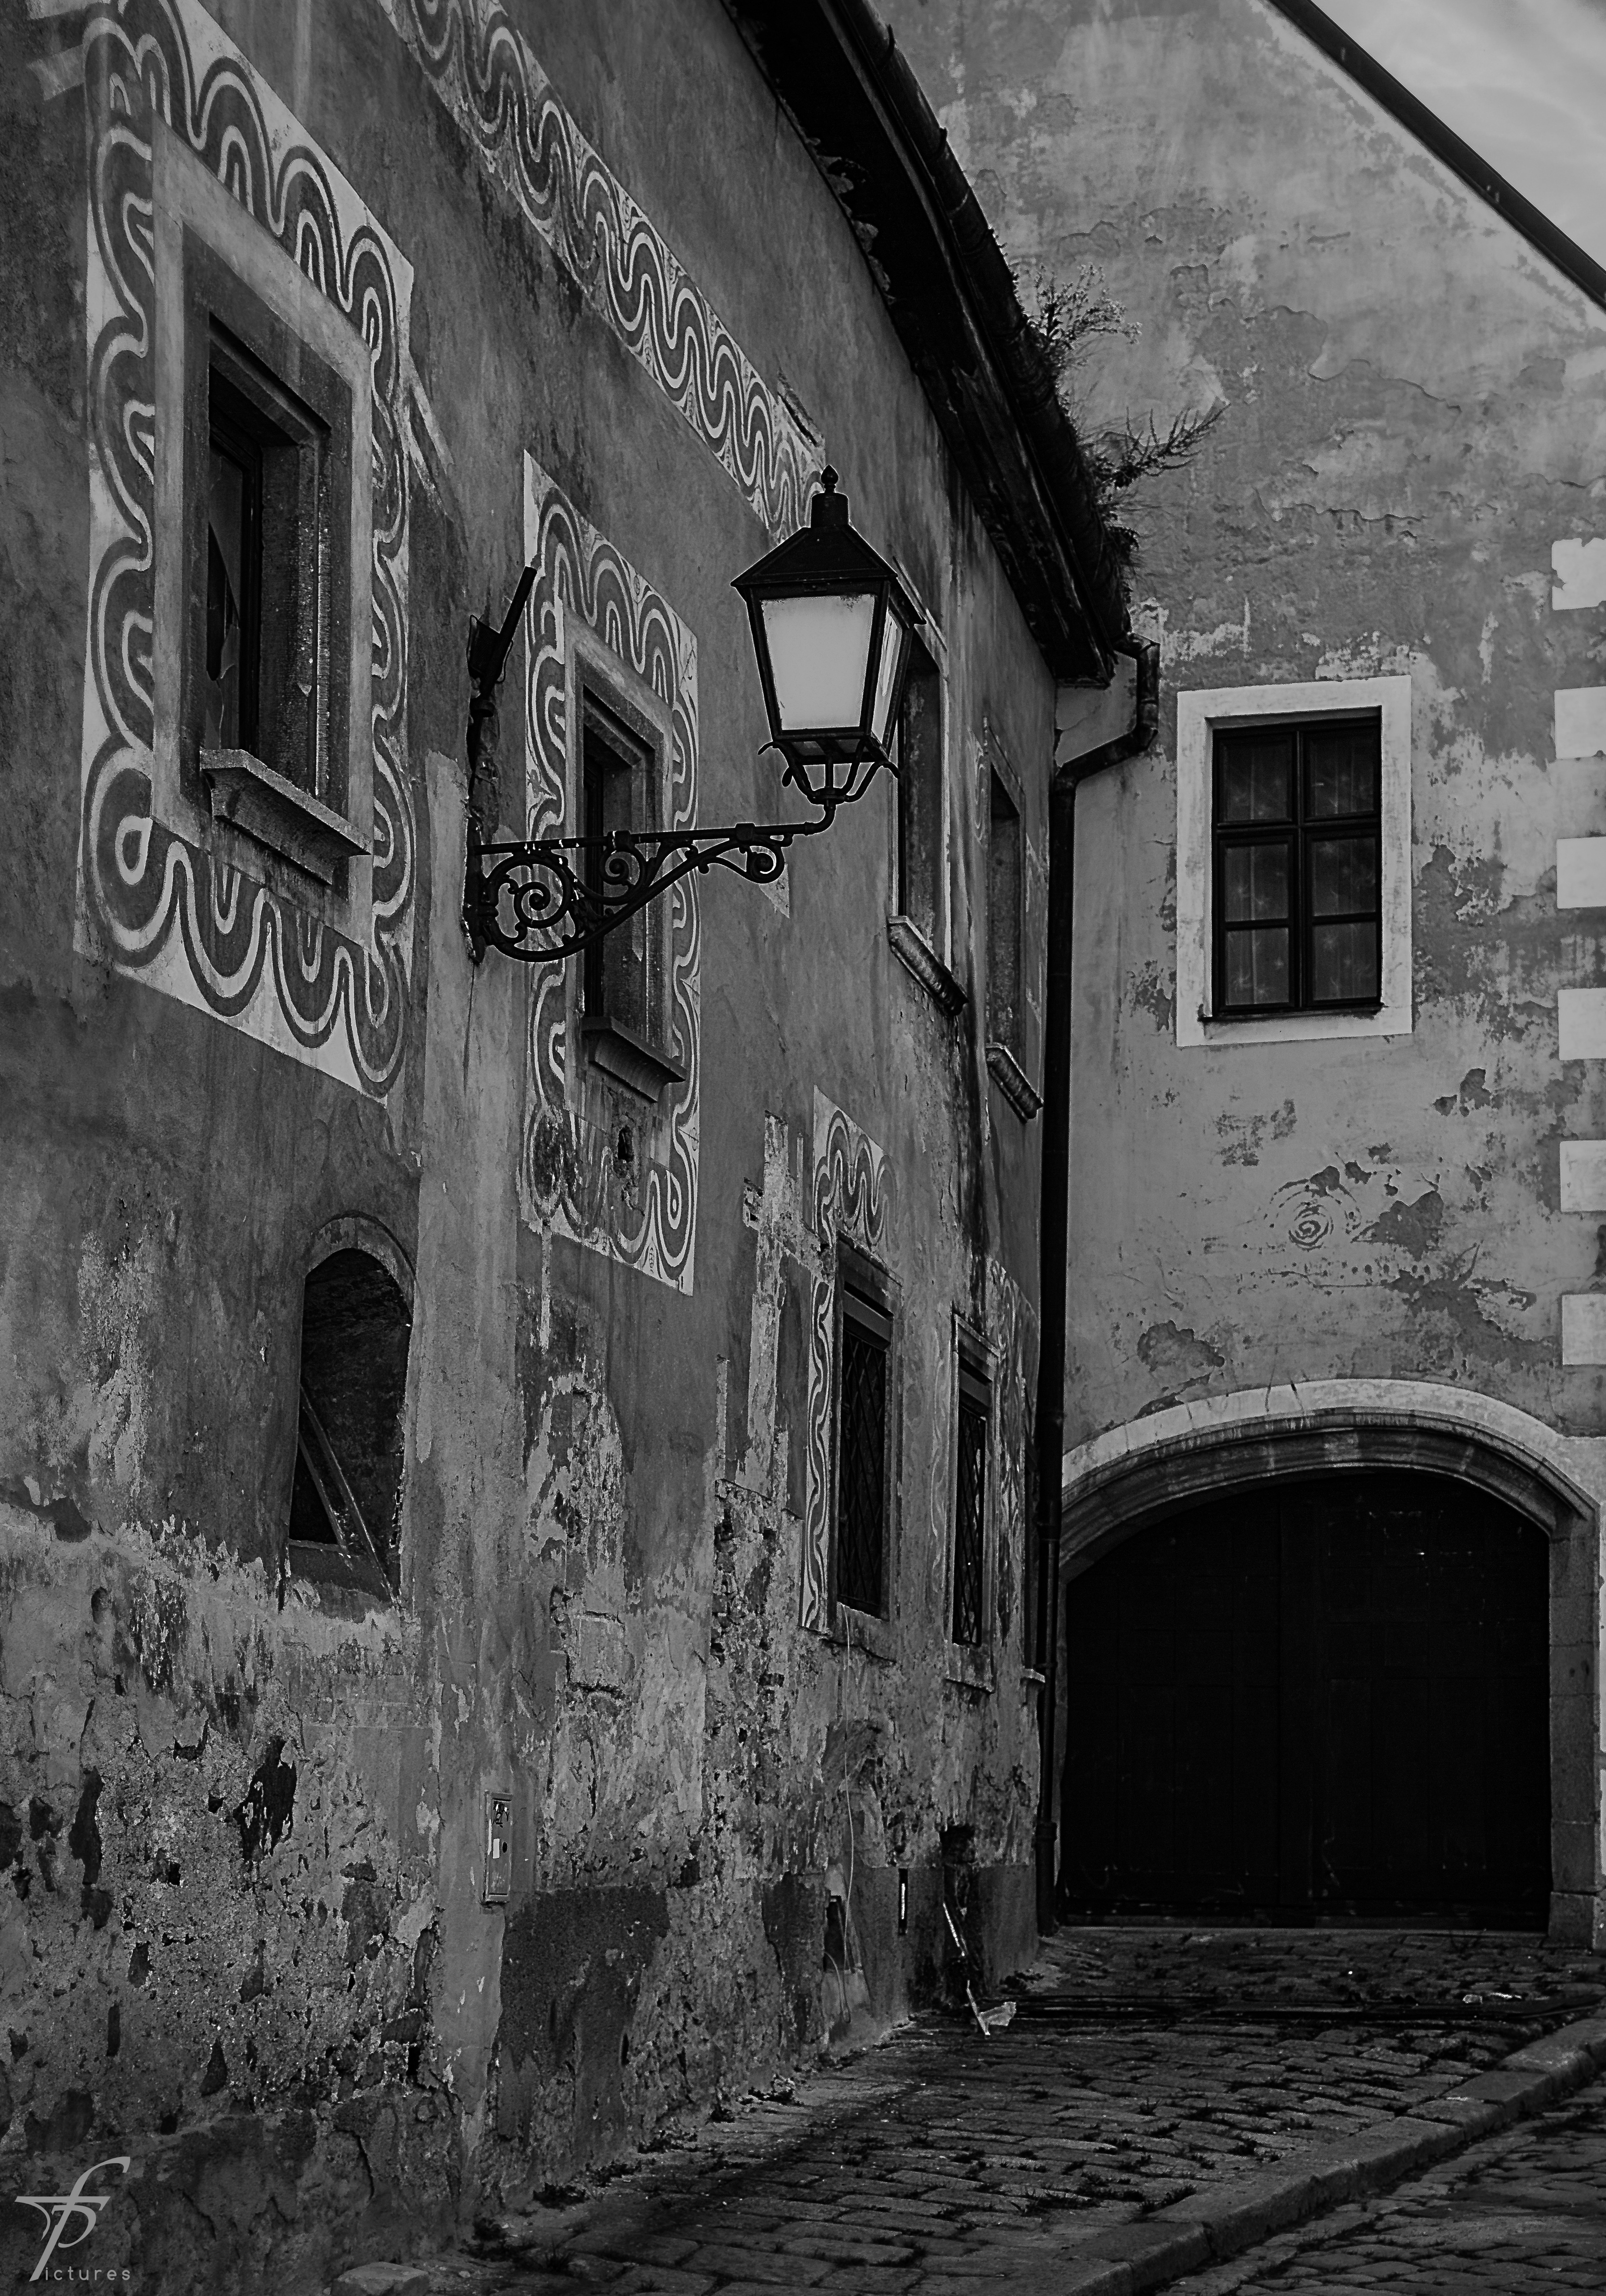
black and white, architecture, sky, road, white, street, photography, house, window, town, building, old, alley, city, wall, europe, darkness, church, black, monochrome, capital, streets, infrastructure, photograph, historical, traditional, bratislava, urban area, monochrome photography, ancient history